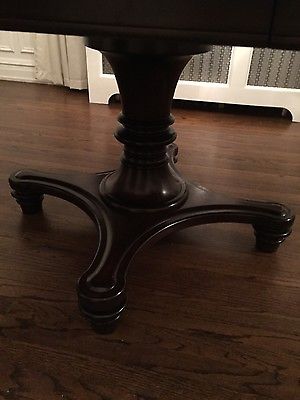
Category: table